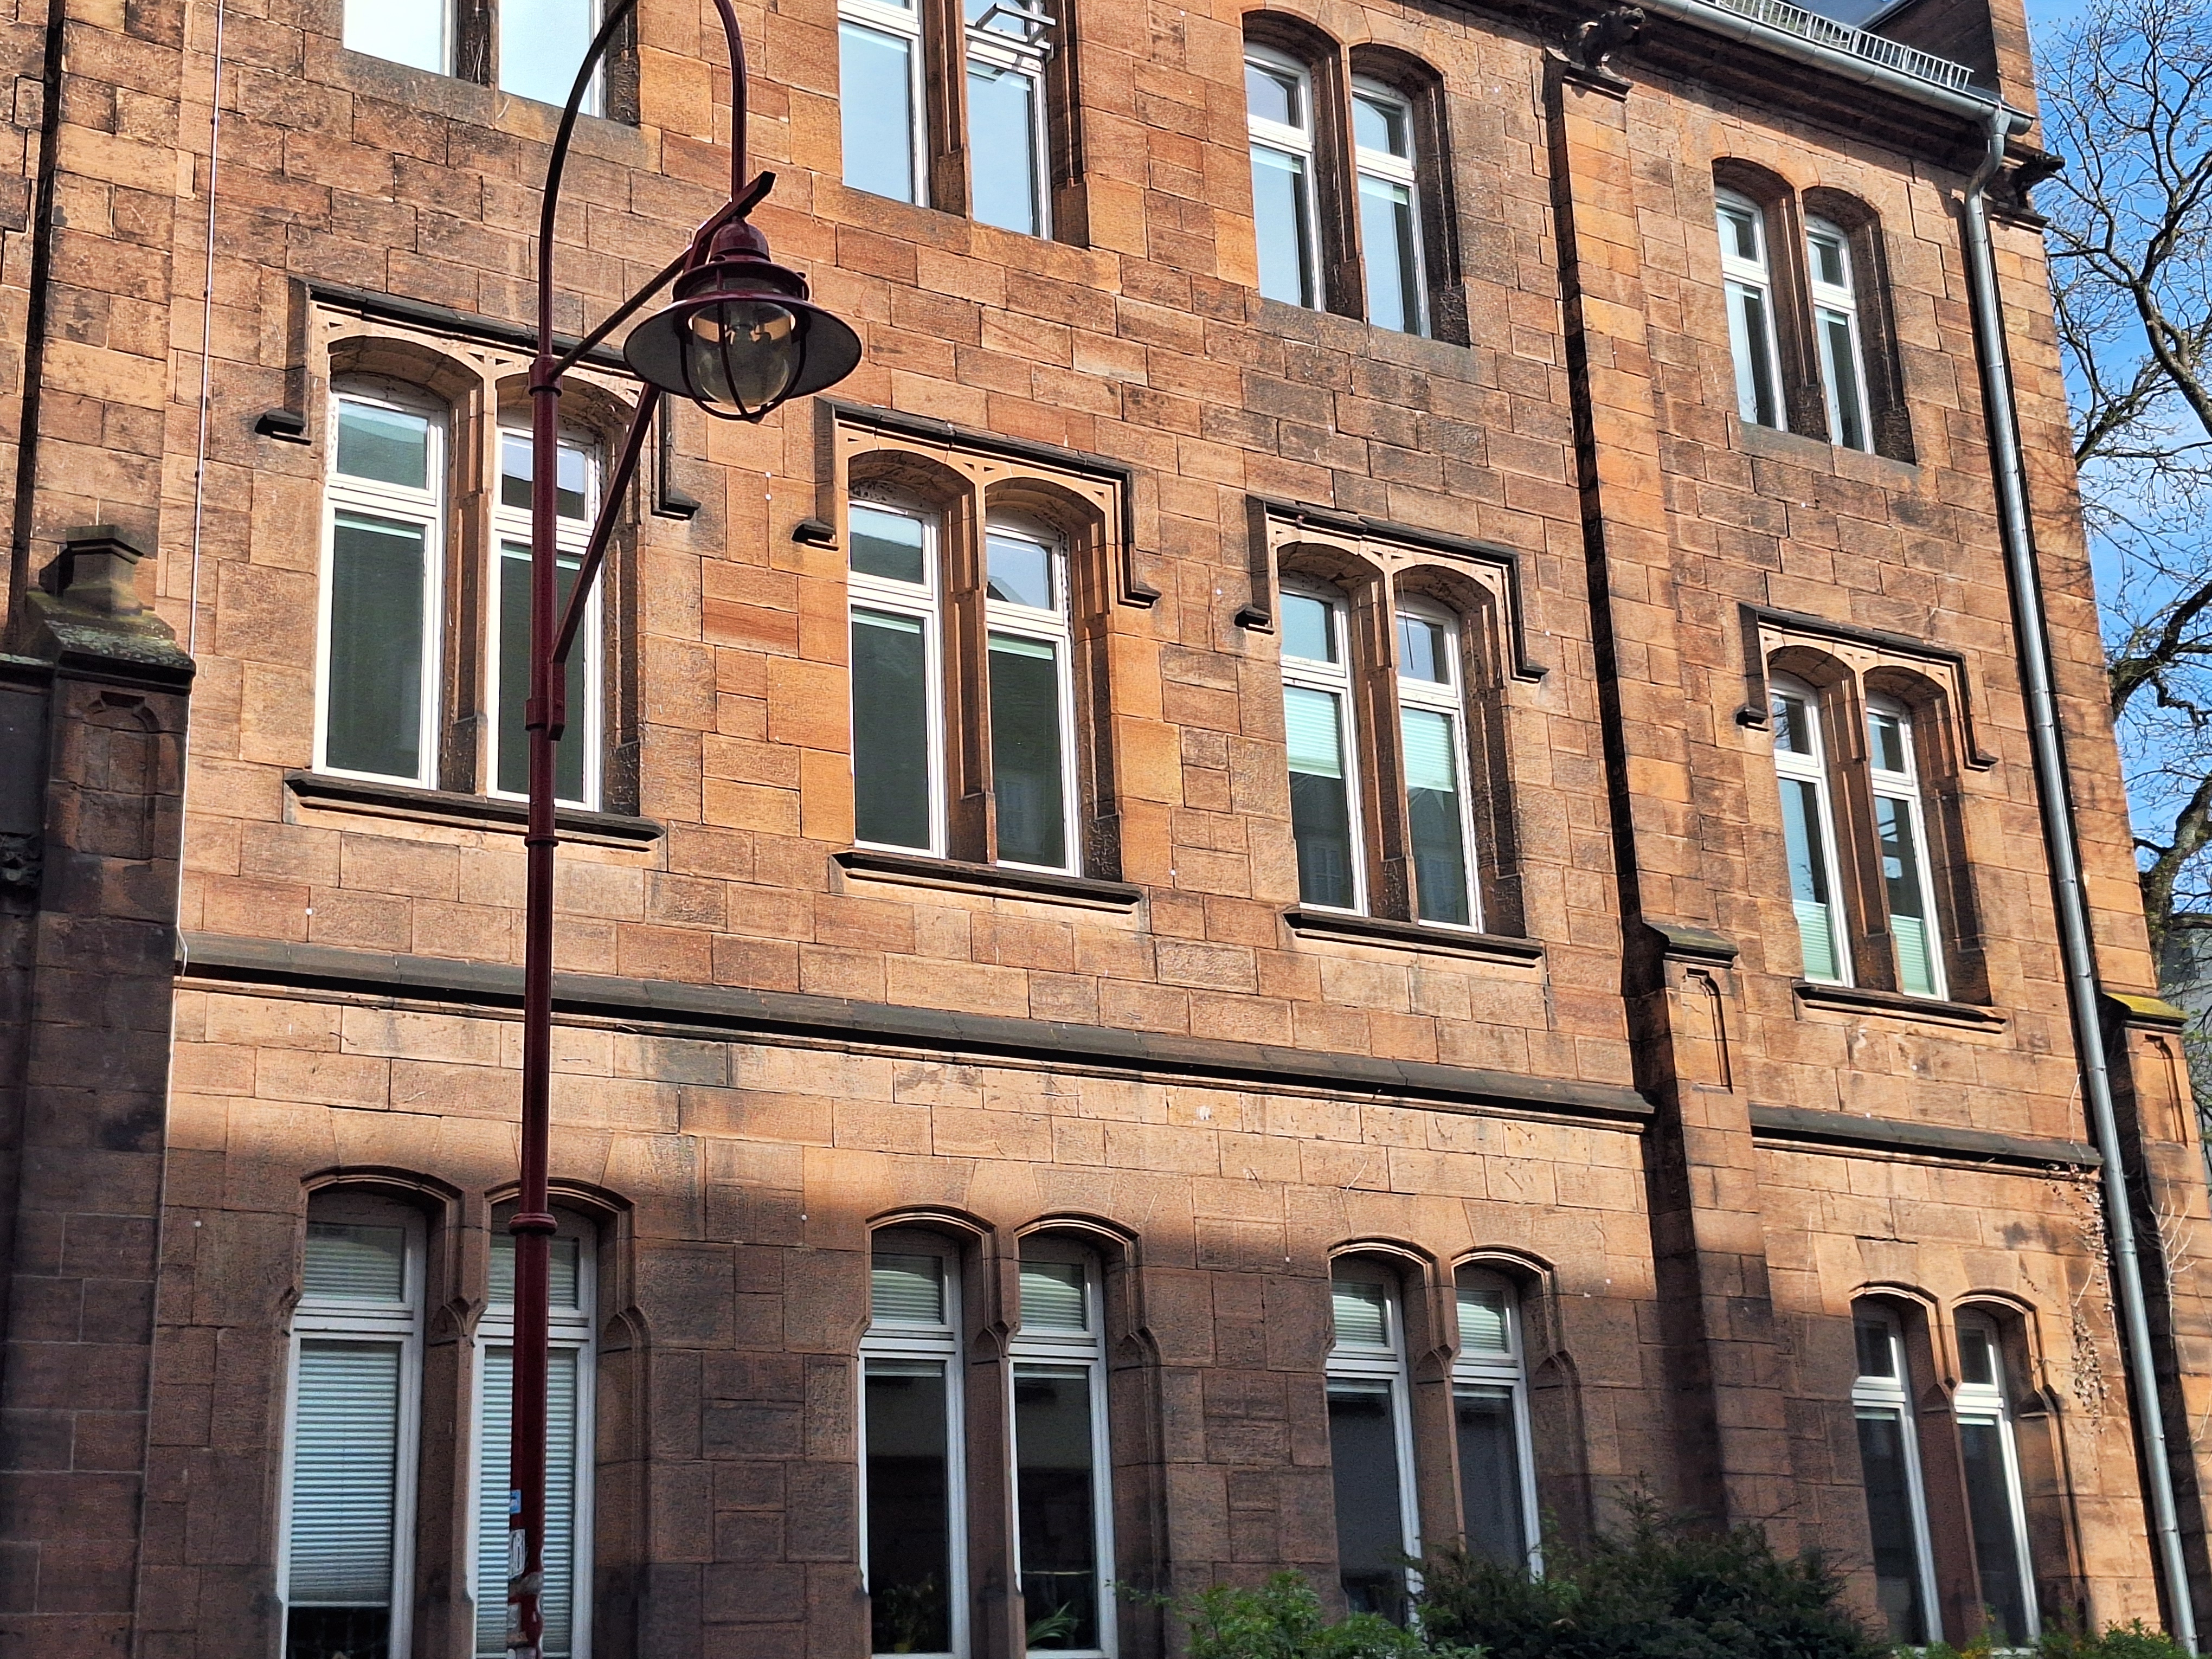
Building: Pilgrimstein 2